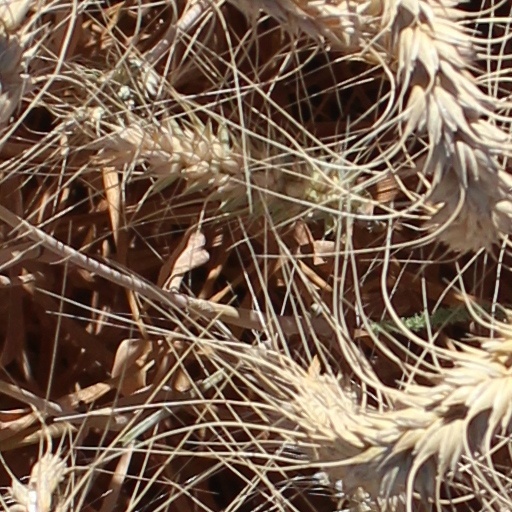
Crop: wheat